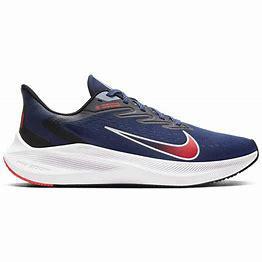
Brand: Nike
Model: Air Zoom Winflo 7